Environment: real
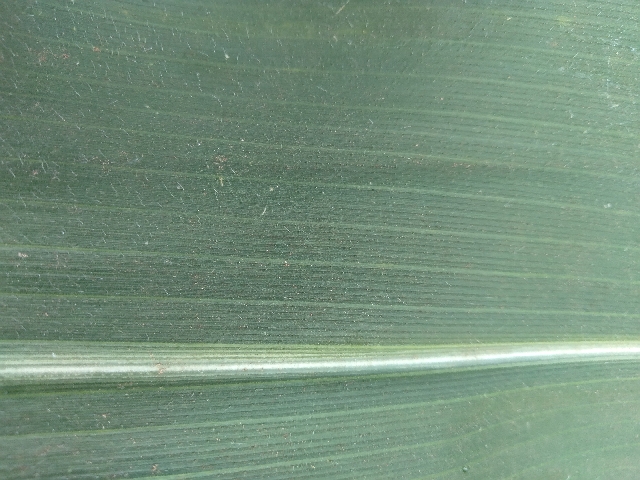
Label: healthy